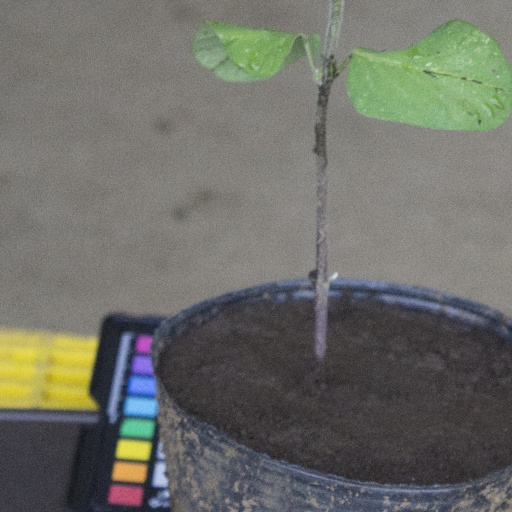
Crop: soybean